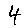
Label: 4